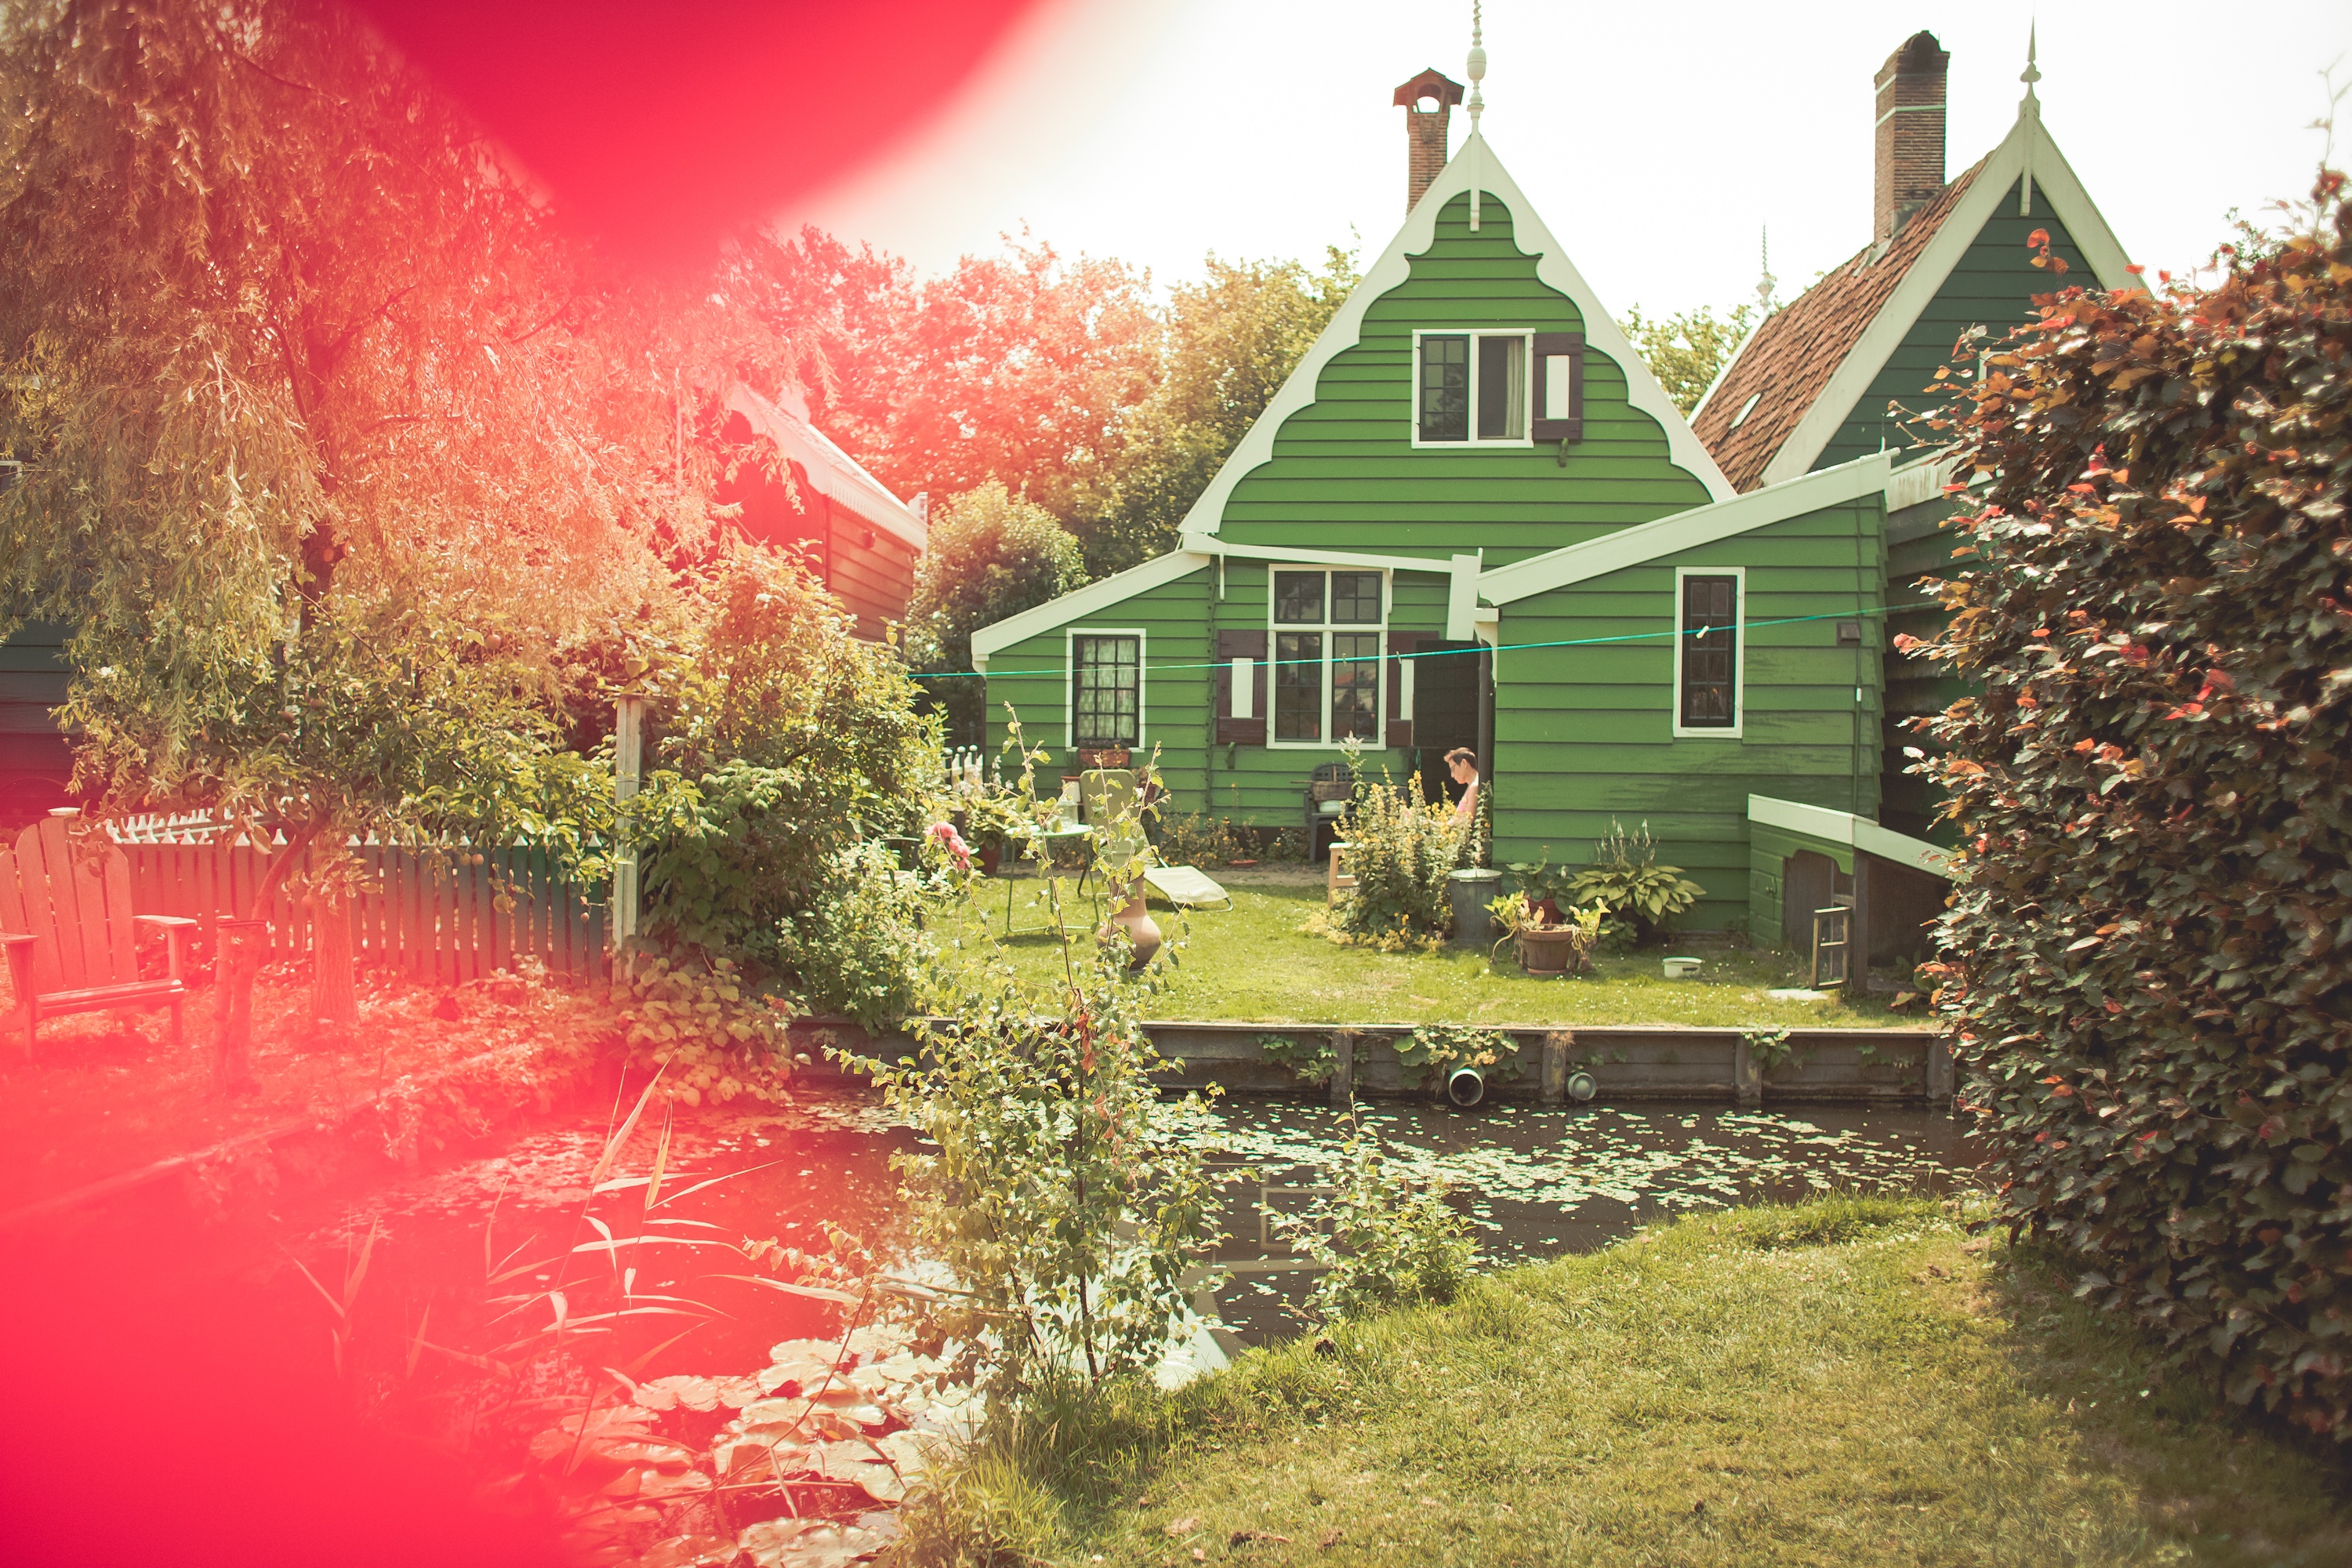
tree, plant, lawn, house, flower, autumn, season, shrub, rural area